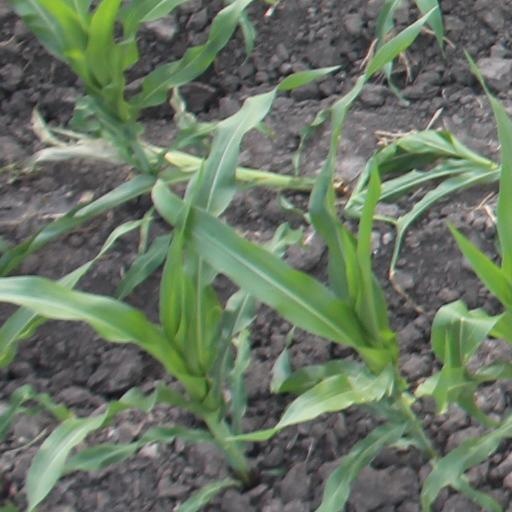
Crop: maize; corn